Henry Harrod

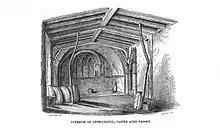
Ante-chapel of Castle Acre Priory, engraving from "Gleanings among the Castles and Convents of Norfolk" (1857) by Henry Harrod

On 16 March 1854 Harrod was named a fellow of the Society of Antiquaries of London, for whose "Proceedings" he wrote some articles, mainly on matters connected with Norfolk. He was also a contributor to "Archæologia", his first paper, read on 3 May 1855, being "On some Horse-trapping found at Westhall".